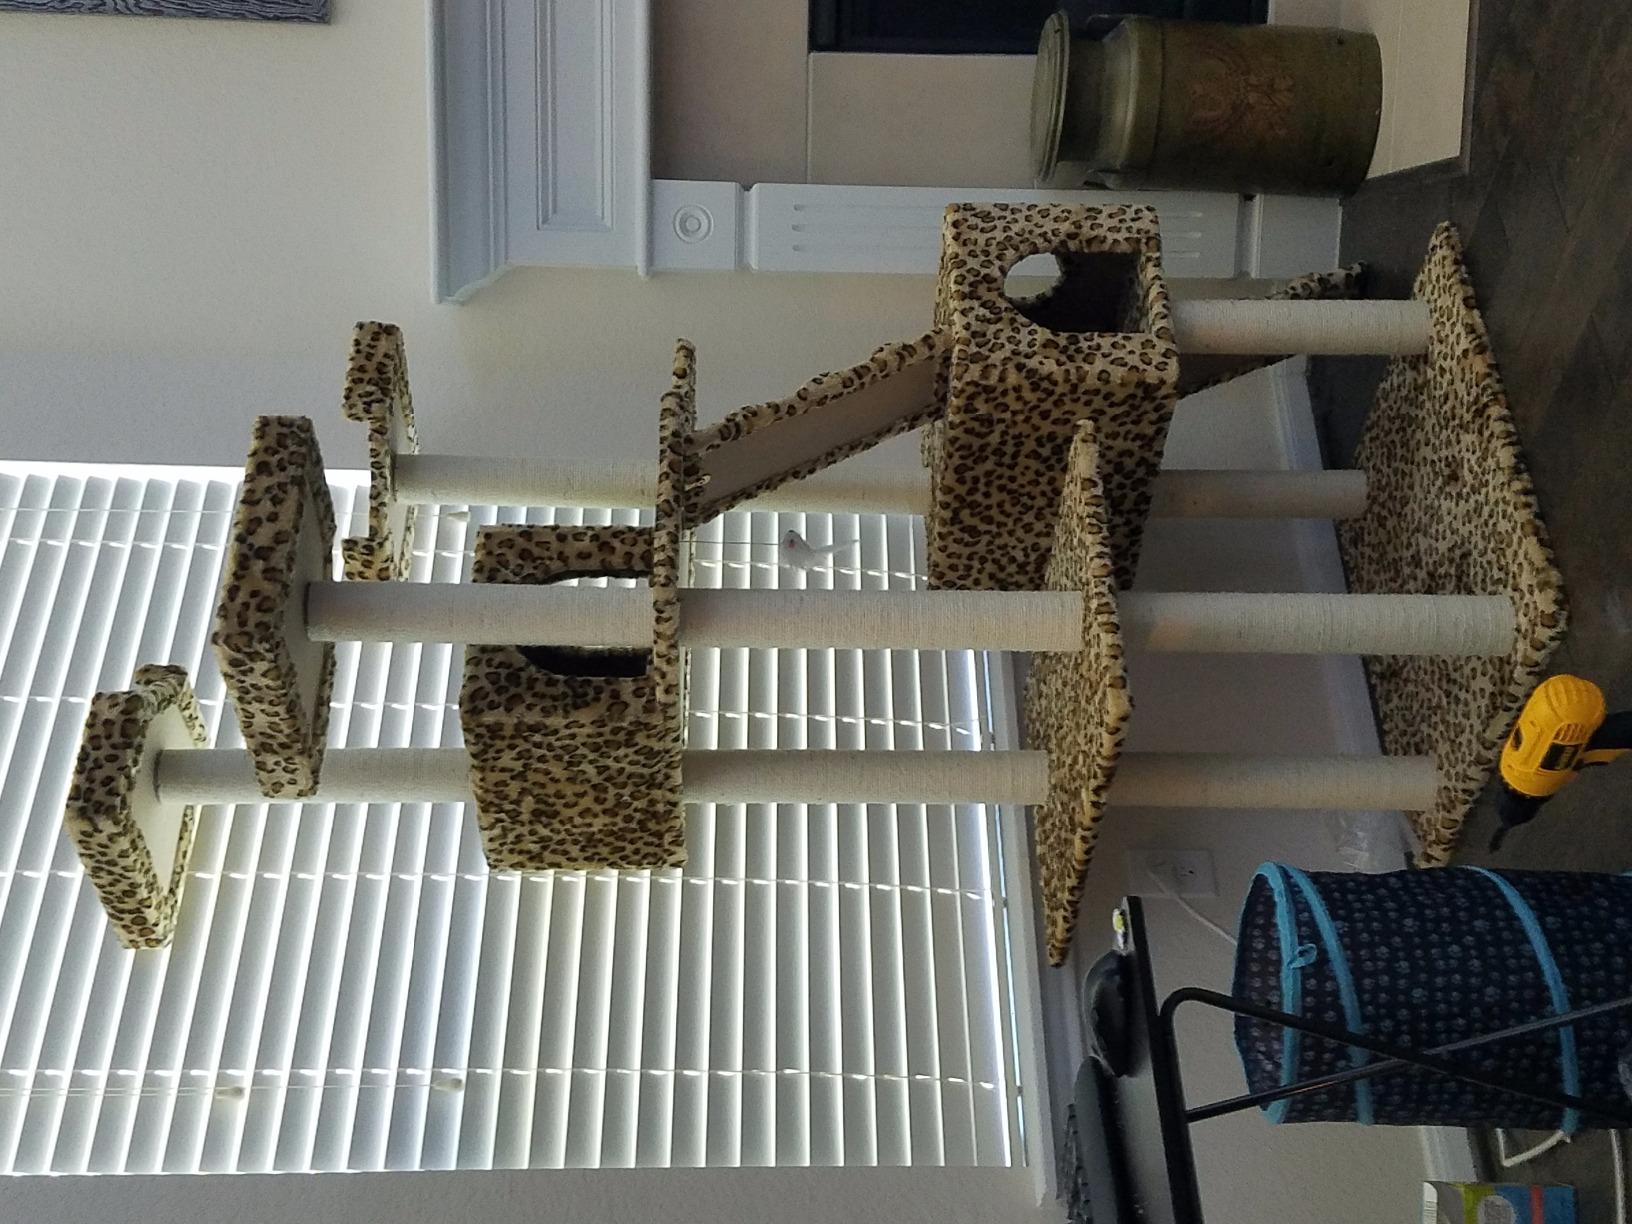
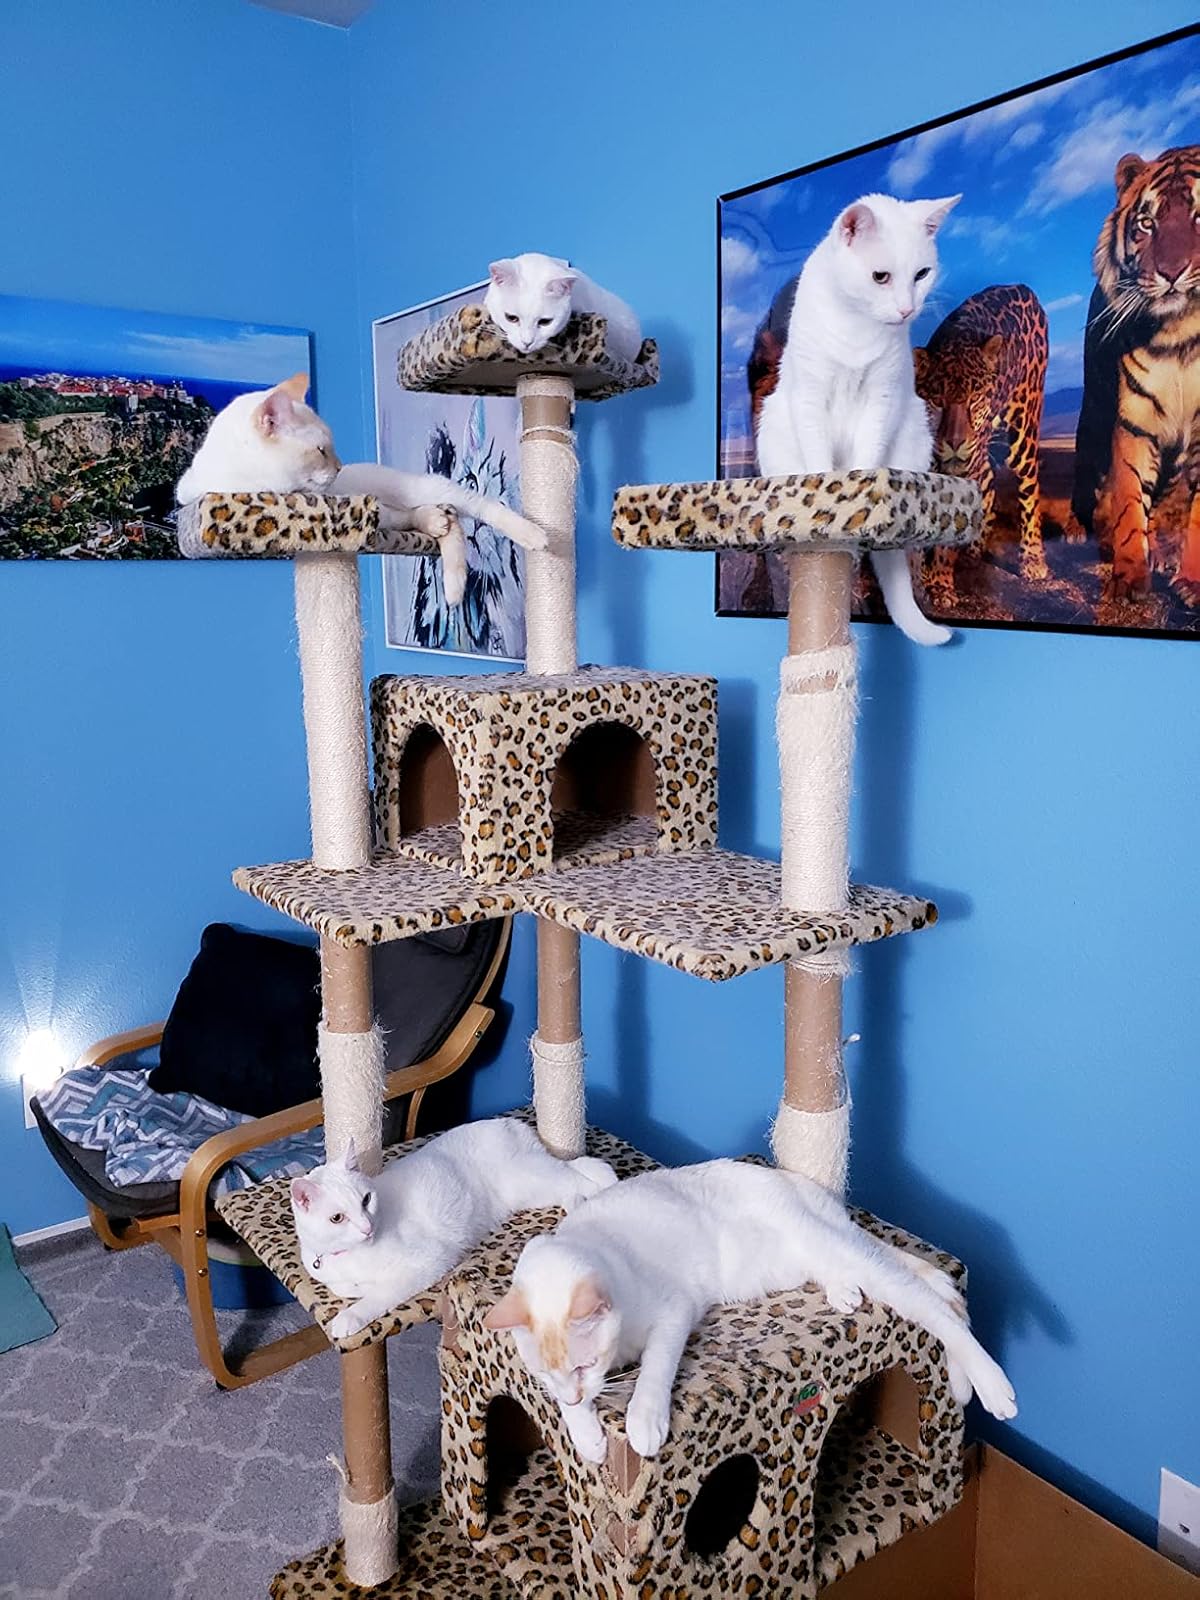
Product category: items_cat tree
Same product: yes